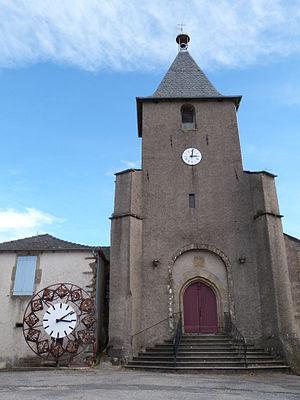
Église de Saint-André
Saint-André est une commune française située dans le département du Tarn, en région Occitanie.
Cet article recense les monuments historiques du département du Tarn, en France, à l'exception des :